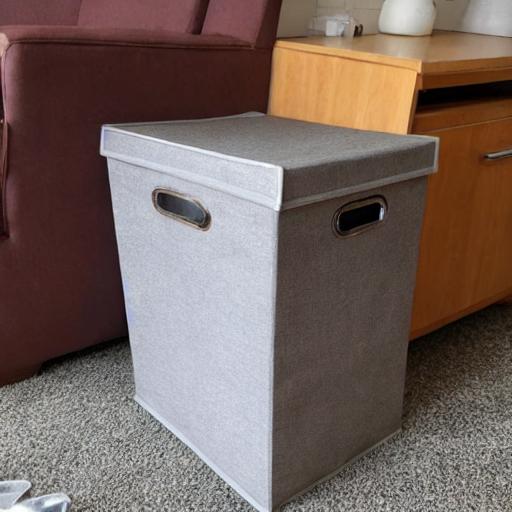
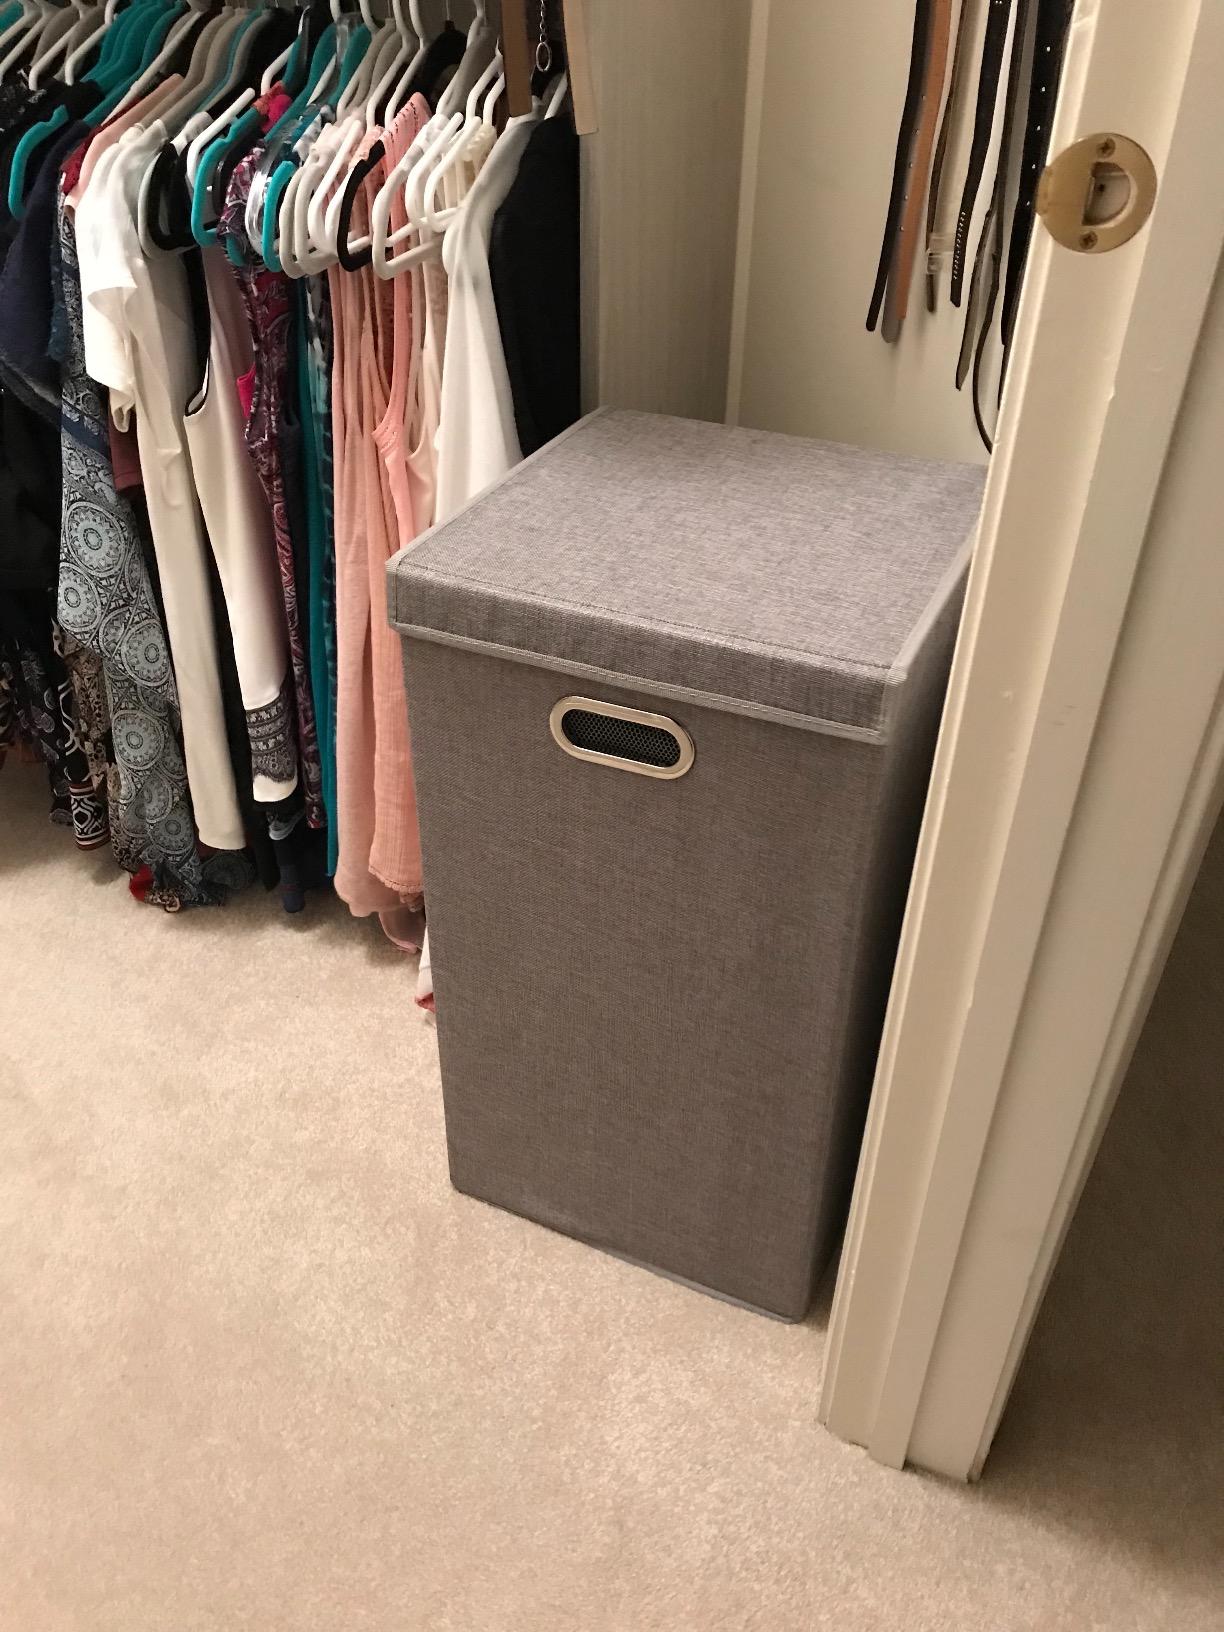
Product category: items_hamper
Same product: no